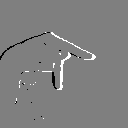
ASL letter: p